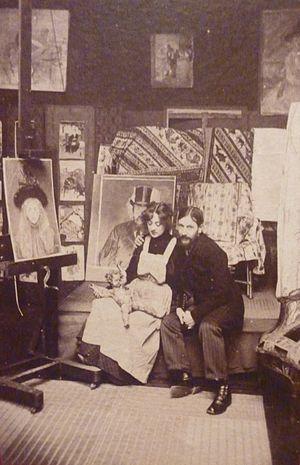
Le peintre Forain et sa femme dans son atelier (photographie de 1891)
Louis Henri Forain, dit Jean-Louis Forain ou Jean Forain, né à Reims le 23 octobre 1852 et mort à Paris 16ᵉ le 11 juillet 1931, est un peintre, illustrateur et graveur français.